SMS Hansa (1898)

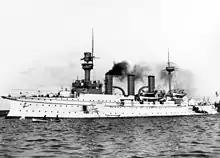
early in her career

was immediately assigned to the East Asia Squadron, owing to the need to replace the generally obsolete vessels Germany had previously sent to the unit, and she departed Germany on 16 August, bound for the Far East. Her engines and boilers proved troublesome on the voyage. She stopped in the Levant from 31 August to 4 September to deliver gifts from Kaiser Wilhelm II to holy sites in Jerusalem and Haifa. The ship then passed through the Suez Canal, the Red Sea, and into the Indian Ocean, before stopping in the Maldives to conduct a hydrographic survey of the islands. stopped in Colombo, British Ceylon, on 29 September for a rest period for the engine room personnel, who had become overworked dealing with repeated breakdowns on the way. At one point in the Indian Ocean, all three engines and the electric generators had failed, forcing the crew to deploy sea anchors for several hours while repairs were carried out. left Colombo on 7 October and arrived in Singapore on 13 October, remaining there for four days.